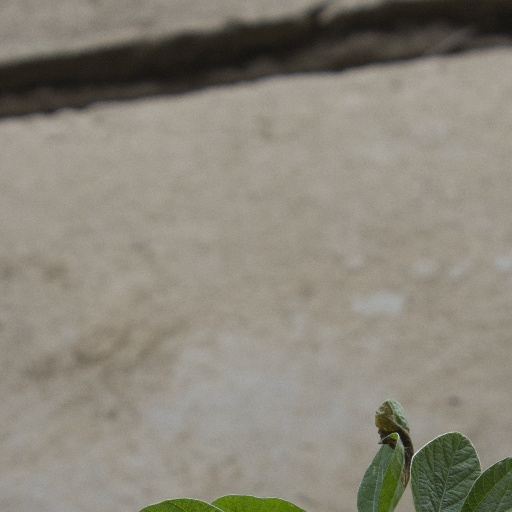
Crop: soybean